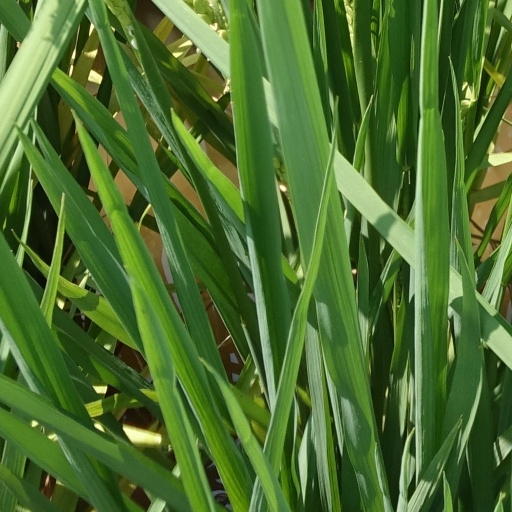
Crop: rice